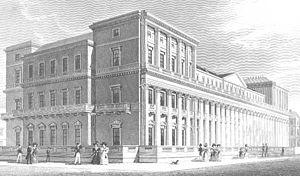
L'ambassade de la République fédérale d'Allemagne au Royaume-Uni se situe à Londres.